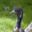
Label: bird